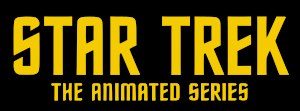
Star Trek / Tv-serier / The Animated Series (1973–74)
Den animerede Star Trek-series logo.
Star Trek er en amerikansk mediefranchise, der omfatter otte tv-serier, tretten spillefilm, flere hundrede romaner og en lang række computerspil. De foregår alle i det samme fiktive sci-fi-univers skabt af Gene Roddenberry.